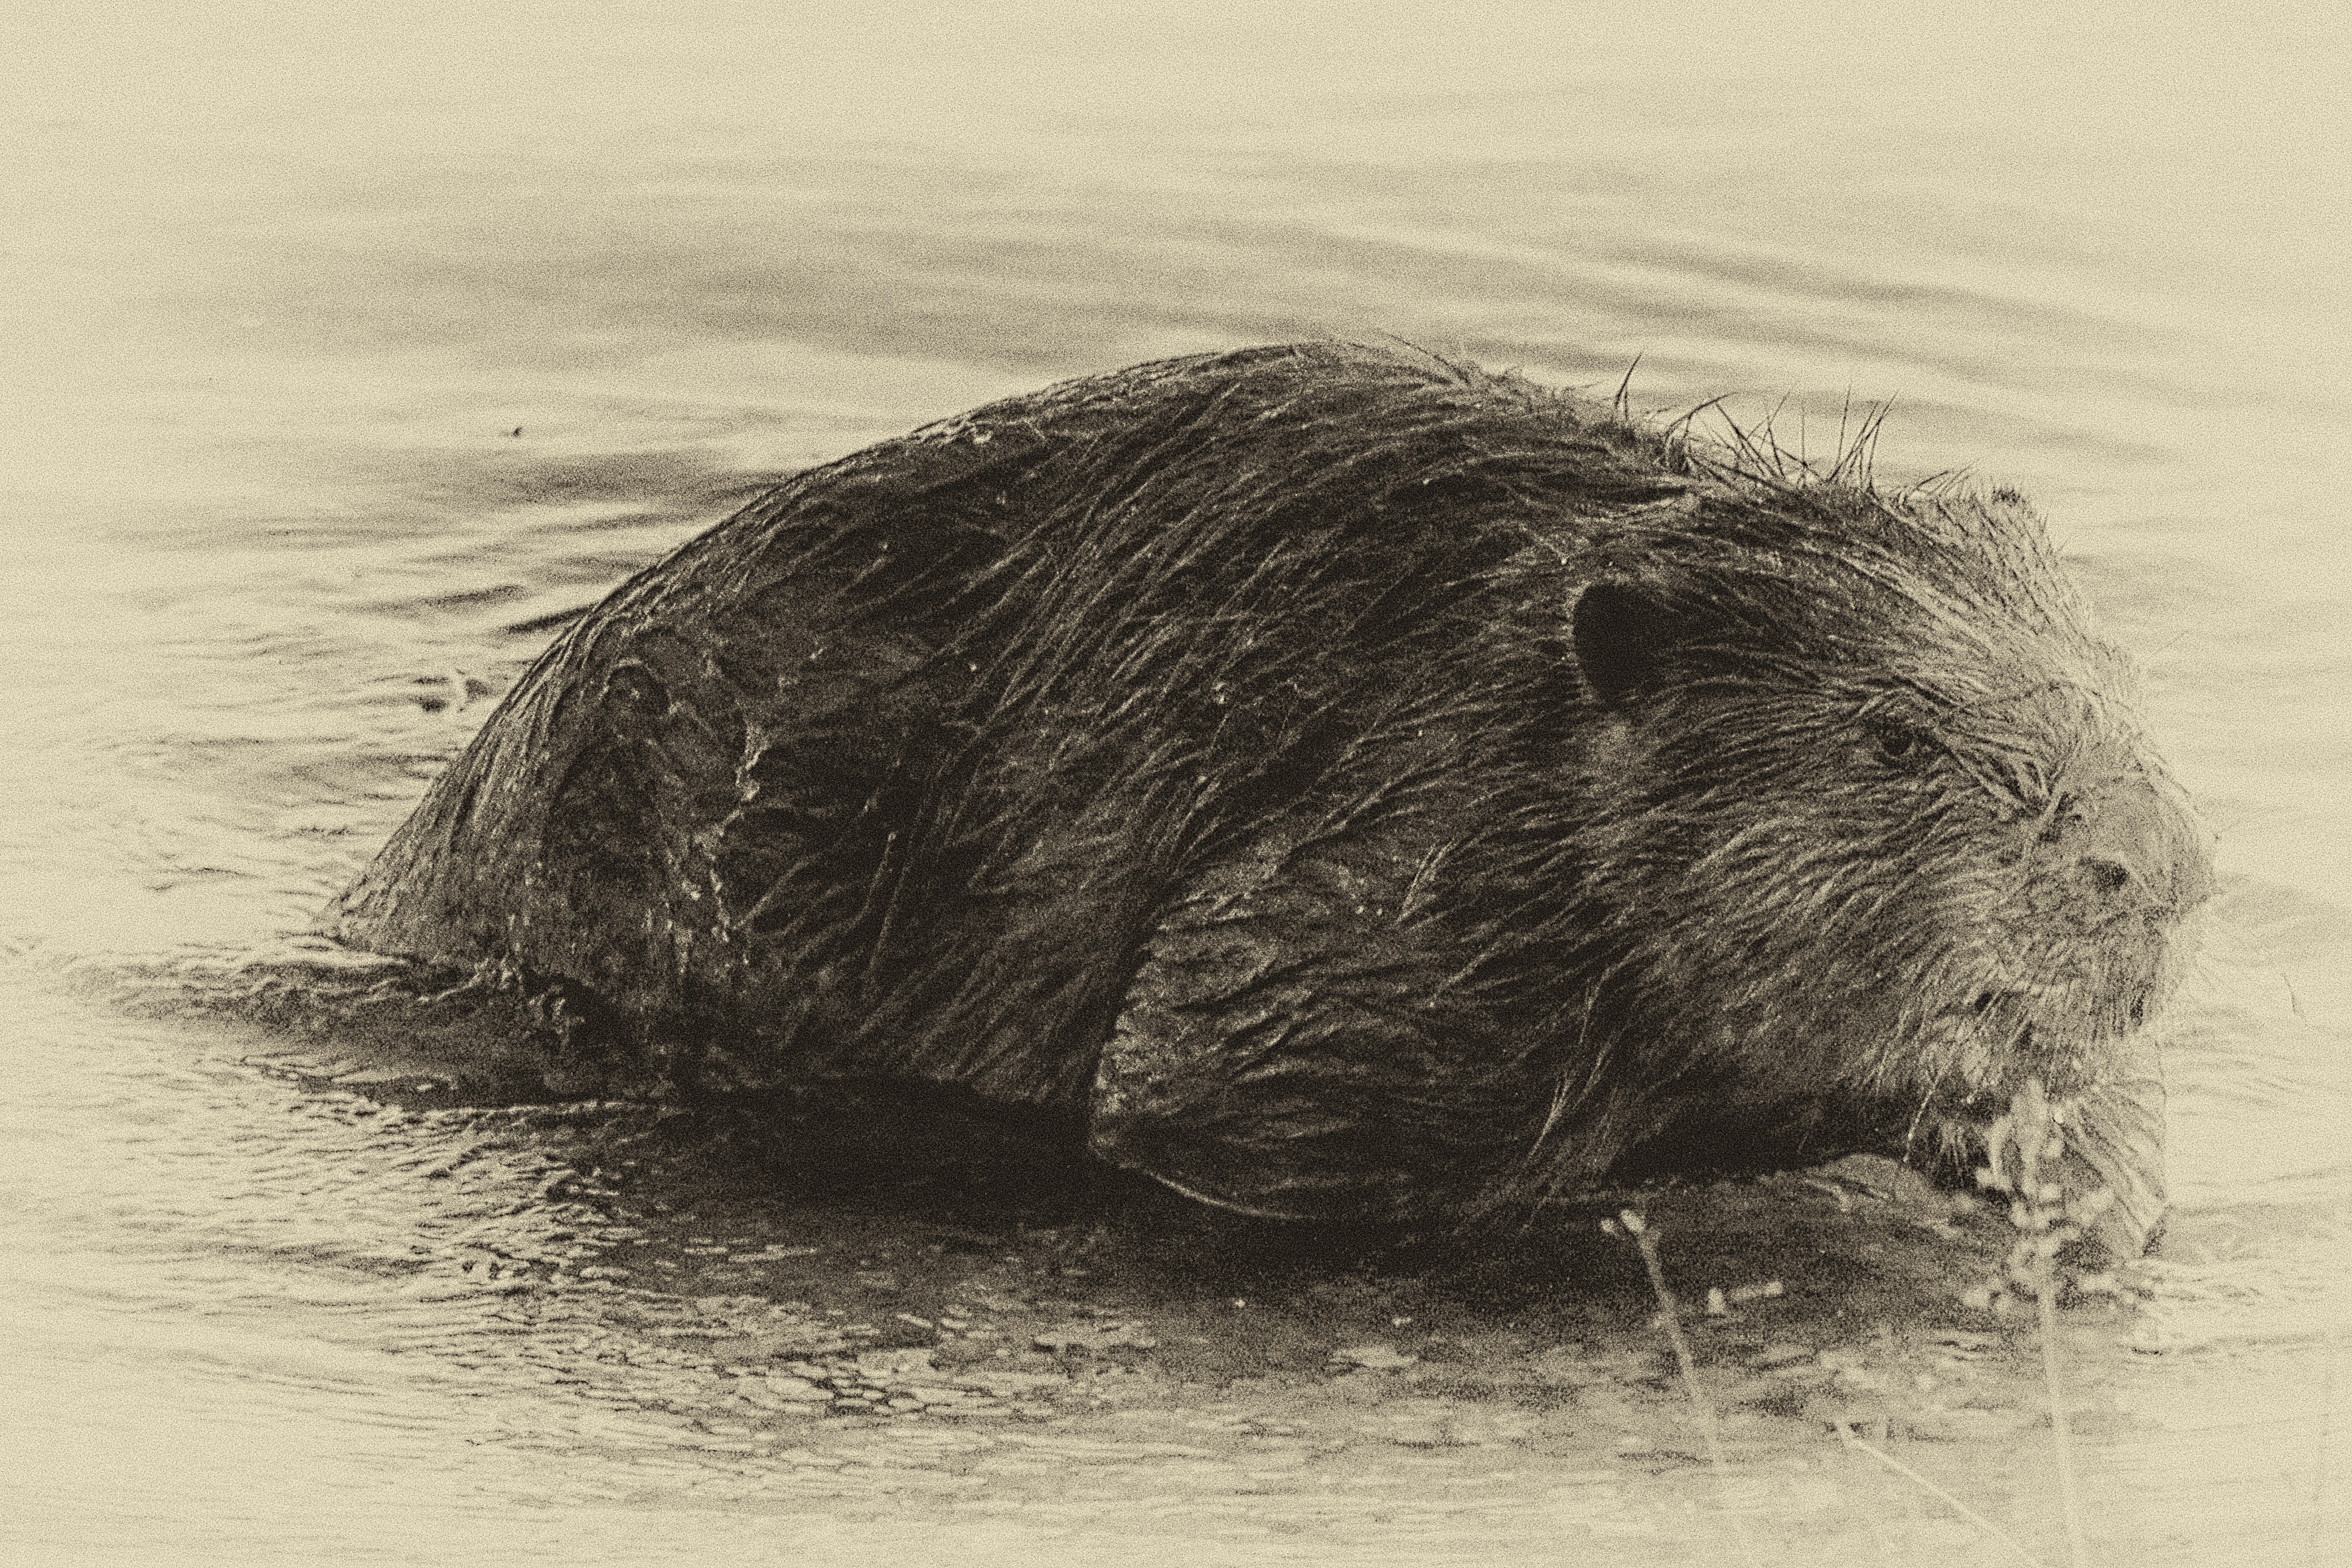
water, black and white, mammal, yellow, monochrome, eat, fauna, whiskers, sketch, drawing, vertebrate, beaver, retro look, wet plate, marine mammal, monochrome photography